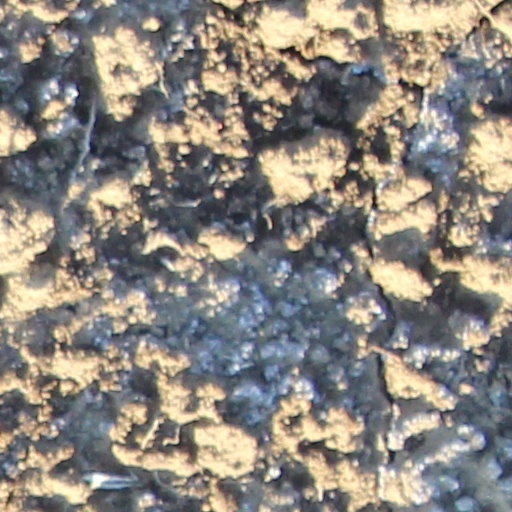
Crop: wheat